List of fishes of Vermont

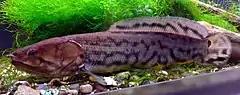
Bowfin

There are approximately 92 species of fish that have been recorded in the U.S. State of Vermont. 11 of which are introduced. The main source for this list is "Fishes of Vermont", a list created by the Vermont Fish & Wildlife.